Question: Please indicate a possible affordance area of the chair that can be used for sitting on
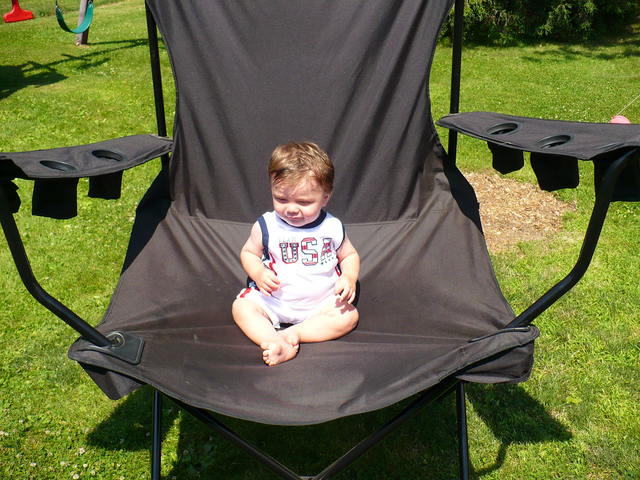
Answer: [88.5, 186, 533.5, 410]